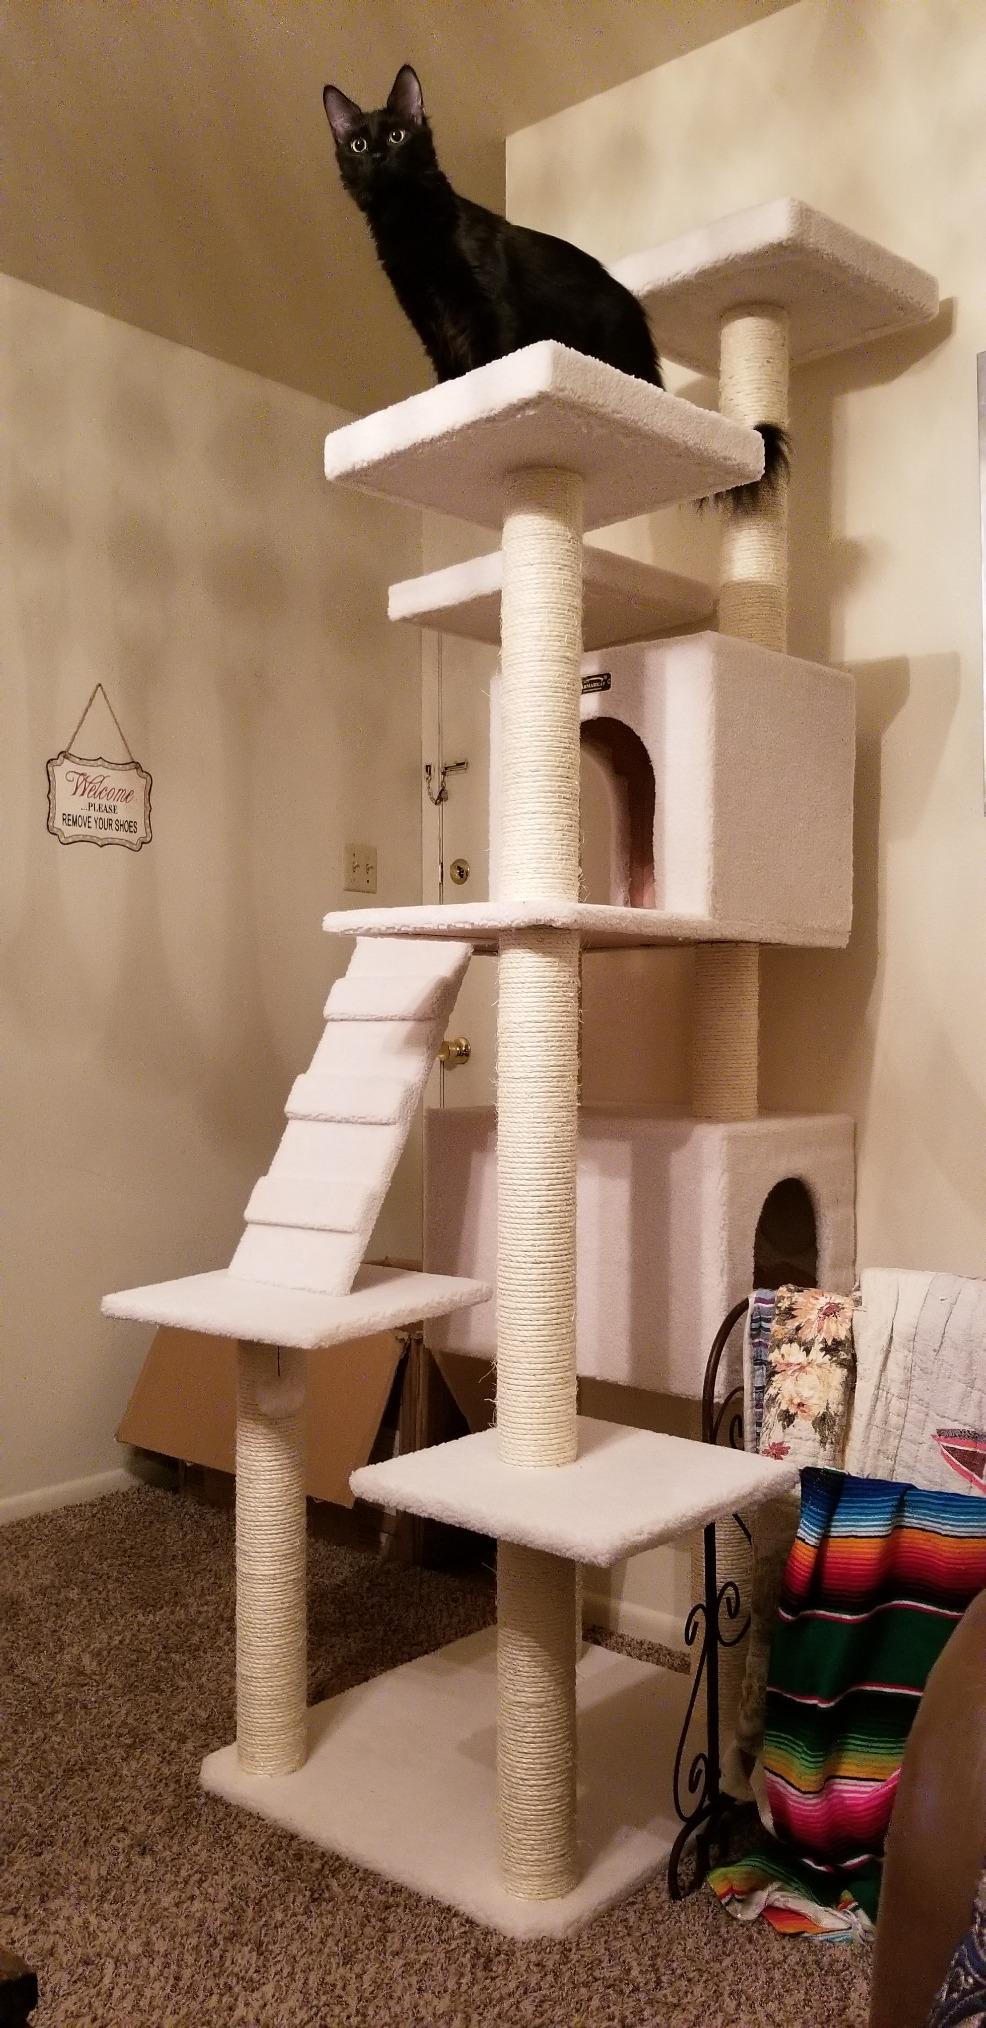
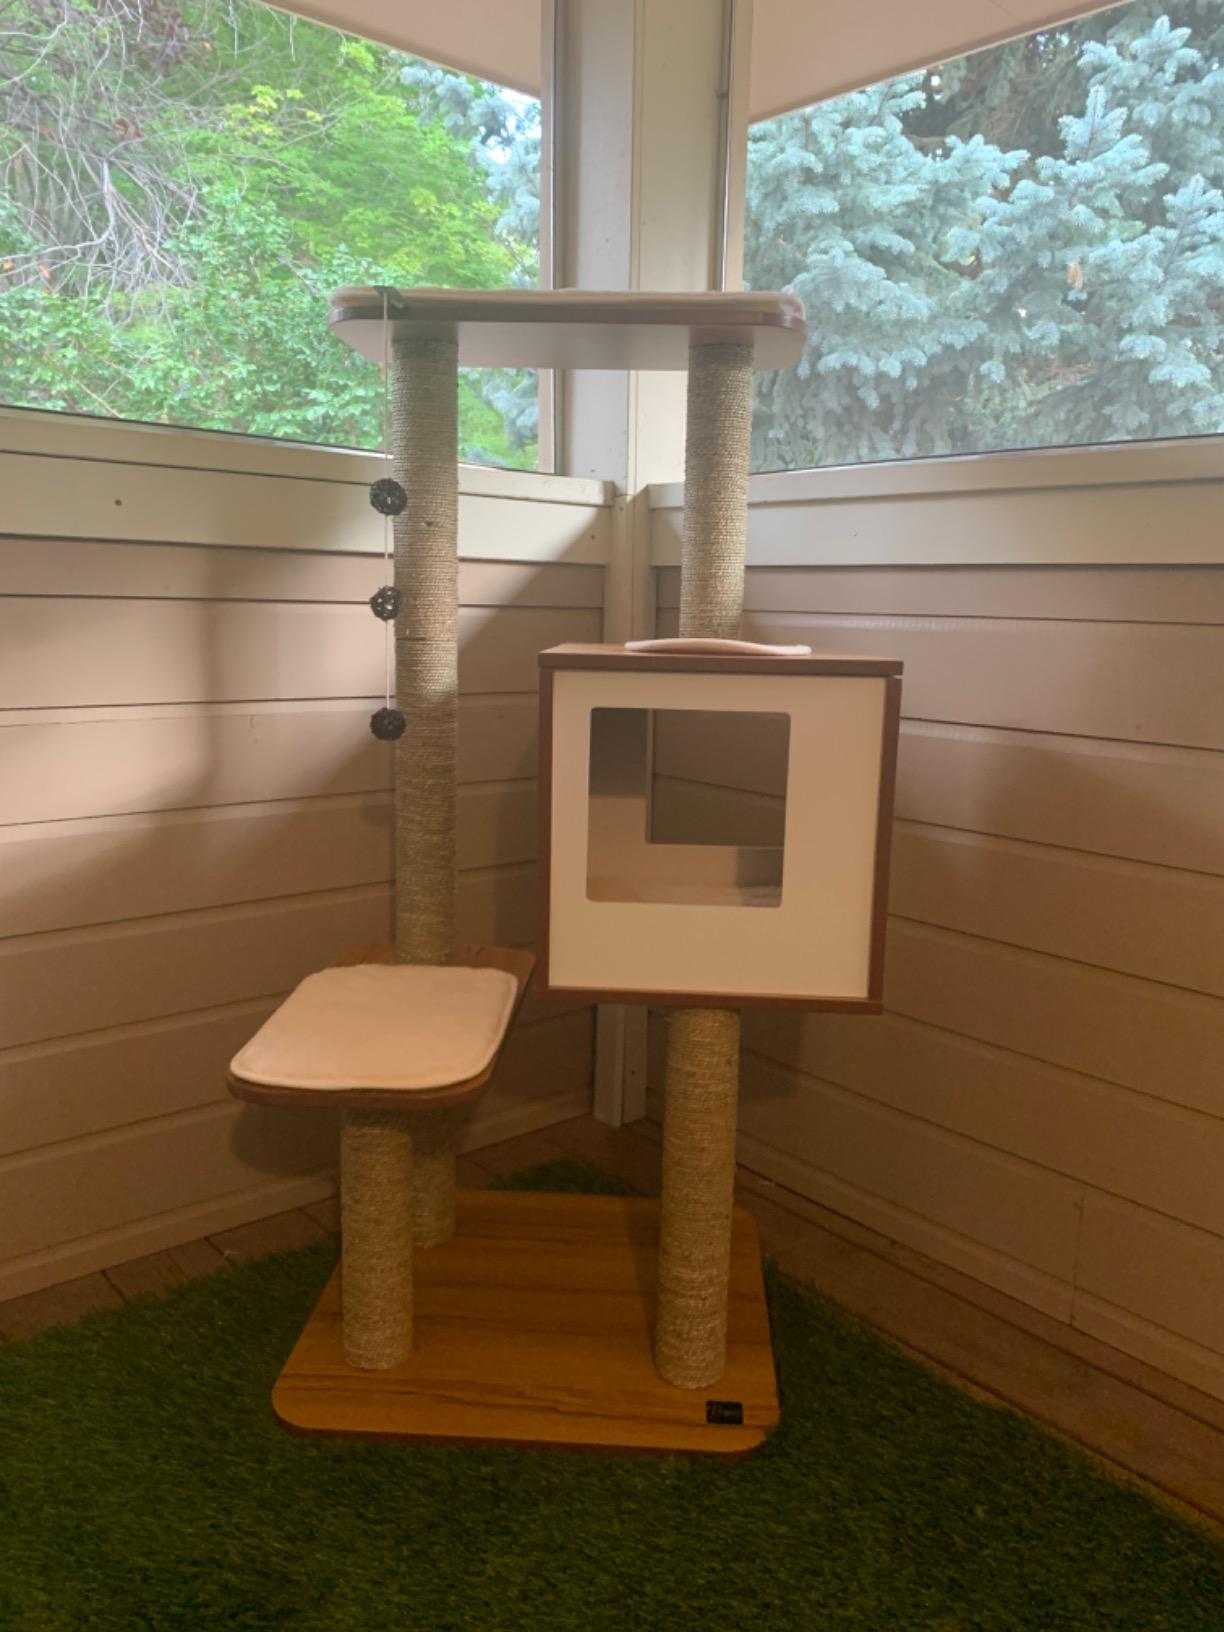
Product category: items_cat tree
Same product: no